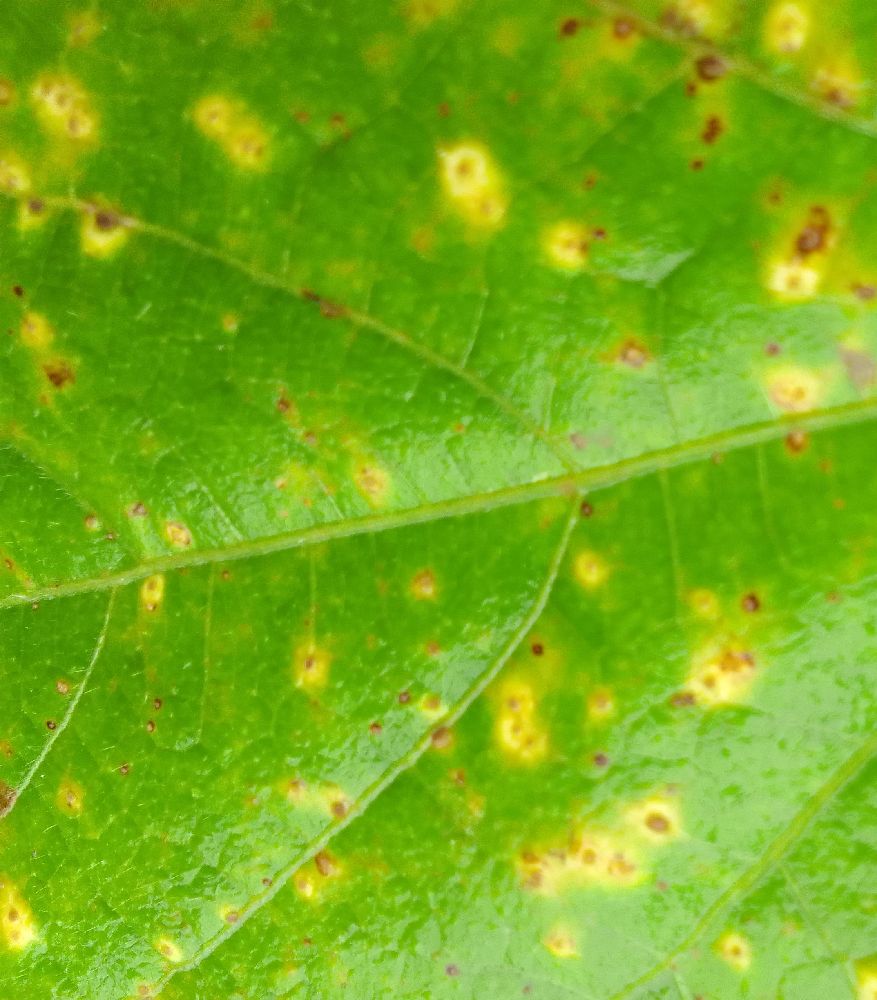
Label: rust